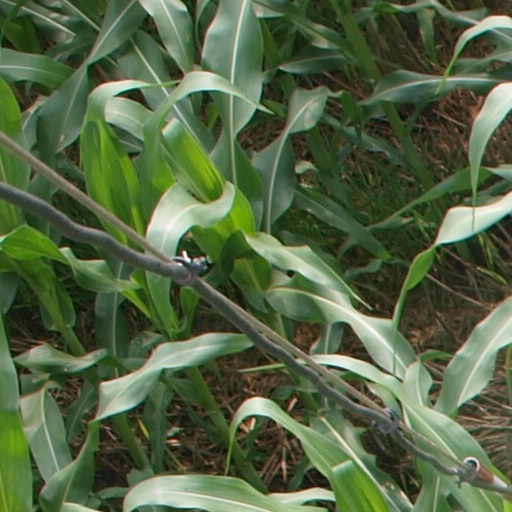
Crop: maize; corn